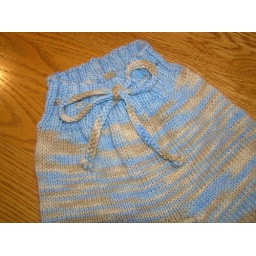
under the sea berries field of grass and gingerbread house 017